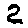
Label: 2